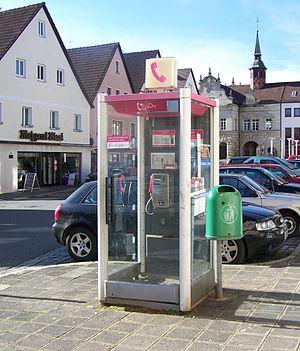
Une cabine téléphonique est un édicule situé sur l'espace public, muni d'un téléphone permettant d'émettre et, éventuellement, de recevoir des communications qui sont réglées avec une carte à puce ou des pièces de monnaie. Sa fonction est de permettre à celui qui téléphone ou y reçoit un appel, de s'isoler du bruit ambiant, d'y tenir une conversation privée, tout en étant abrité des intempéries.